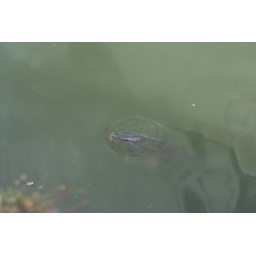
Giant fish in Bodiam castle lake